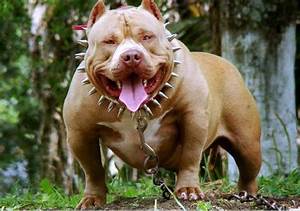
Label: dog